Pre-Cabraline history of Brazil

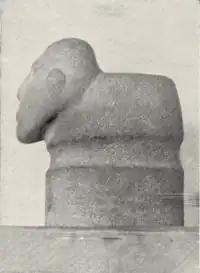
Idol from Iguape, found by researcher Ricardo Krone in 1906. The discovery occurred during one of his researches at the Morro Grande midden, in the Juréia-Itatins Ecological Station. Its age, calculated by Carbon-14, revealed that it is more than 2,500 years old.

The ceramics produced by these civilizations are classified into two main groups: the "Horizonte Policrômico" and the "Horizonte Inciso Ponteado". Among the archaeological sites that presented vestiges grouped under the "Horizonte Policrômico" are: The Marajoara (mouth of the Amazon) and the Guarita (Middle Amazon), among others located outside the Brazilian Amazon. Archaeological sites associated with the "Horizonte Inciso Ponteado" include Santarém (Lower Amazon) and Itacoatiara (Middle Amazon). The first Horizon ("Horizonte") is characterized by white, black, and red paintings, geometric themes, and incisions. The second horizon is characterized by deep incisions and the dotting technique. It is believed that the "Horizonte Inciso Ponteado" was associated with the ancestors of the Cariban-speaking peoples, while the "Horizonte Policrômico" would have been produced by the ancestors of the Tupi-speaking peoples.